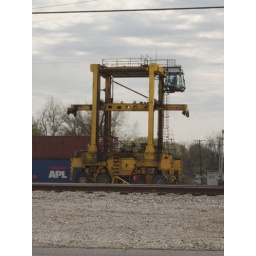
The train yard on Southern. I love these big movers.....must be the little boy in me.